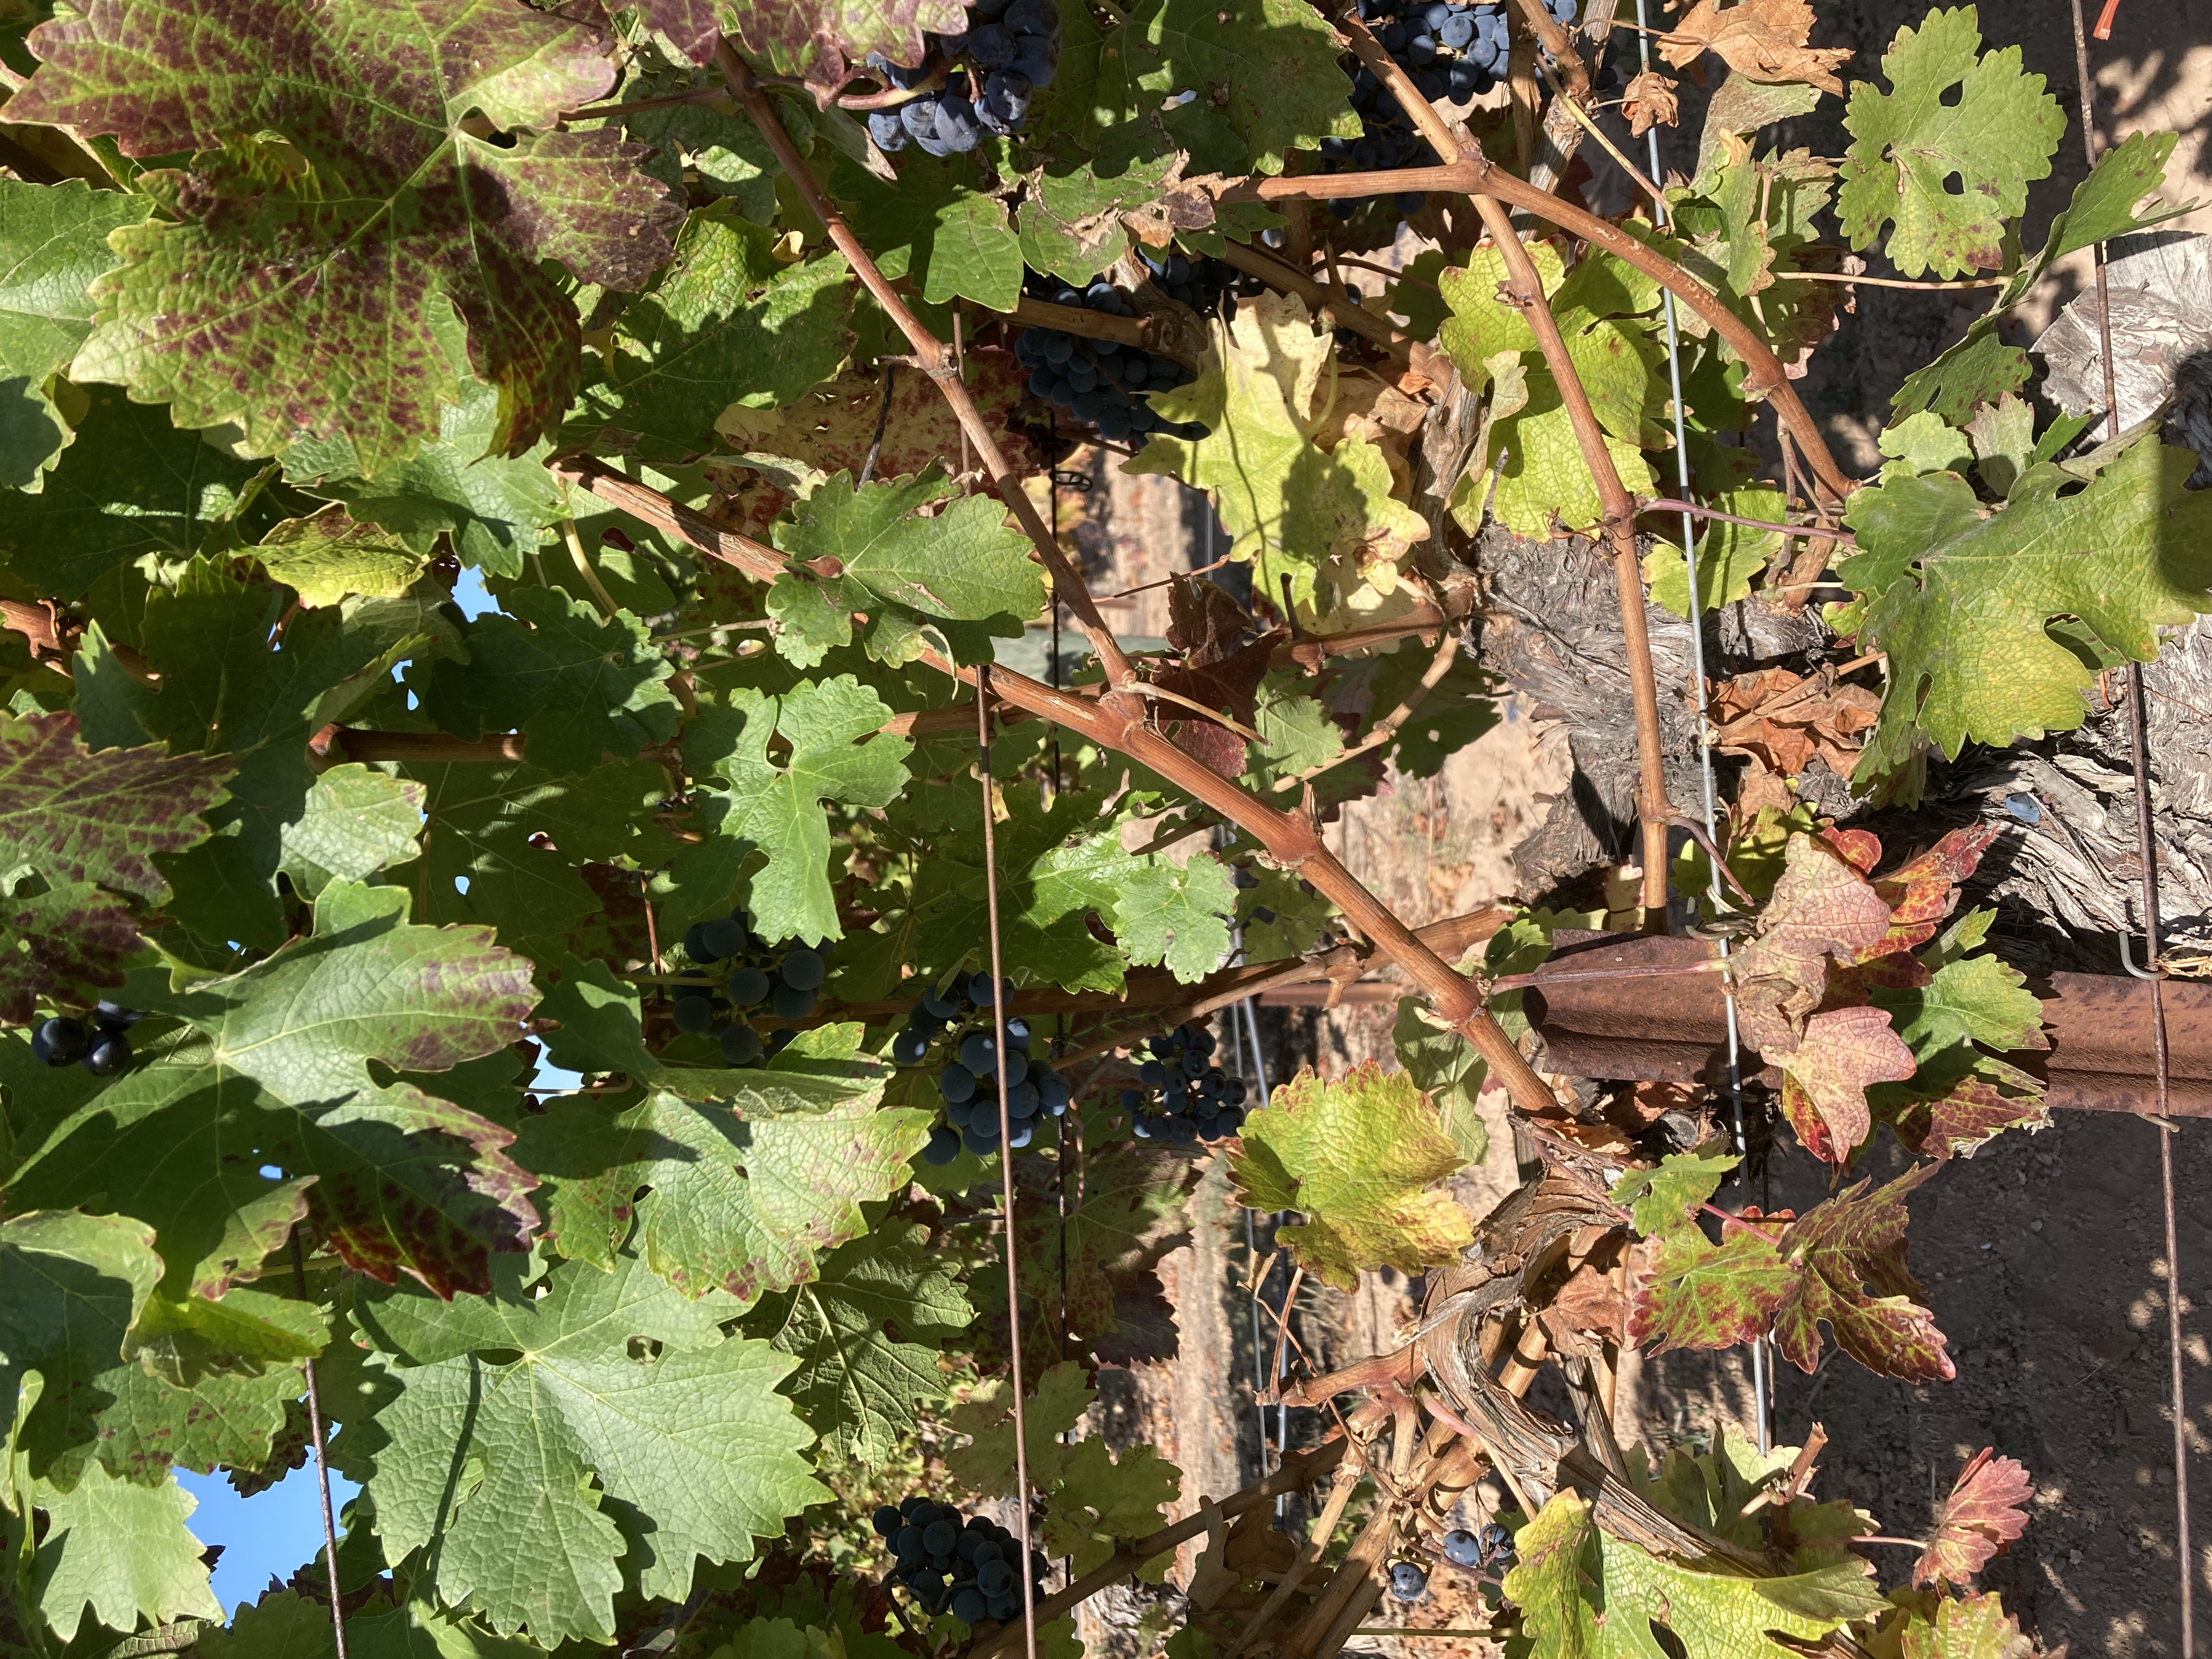
Label: Leafroll 3